Tonguing

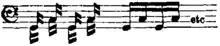
Kettledrum double cross-beat. So-called because kettledrums were associated with trumpets and borrowed the terms for their rhythms from those for tonguing.

Tonguing is a technique used with wind instruments to enunciate notes using the tongue on the palate or the reed or mouthpiece. A silent "tee" is made when the tongue strikes the reed or roof of the mouth causing a slight breach in the air flow through the instrument. If a more soft tone is desired, the syllable "da" (as in "dou"ble) is preferred. The technique also works for whistling. Tonguing also refers to articulation, which is how a musician begins the note (punchy, legato, or a breath attack) and how the note is released (air release, tongued release, etc.) For wind players, articulation is commonly spoken of in terms of tonguing because the tongue is used to stop and allow air to flow in the mouth. Tonguing does not apply to non wind instruments, but articulation does apply to all instruments.